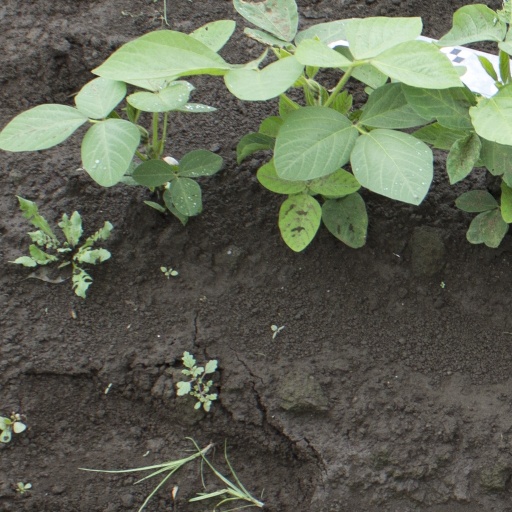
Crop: soybean